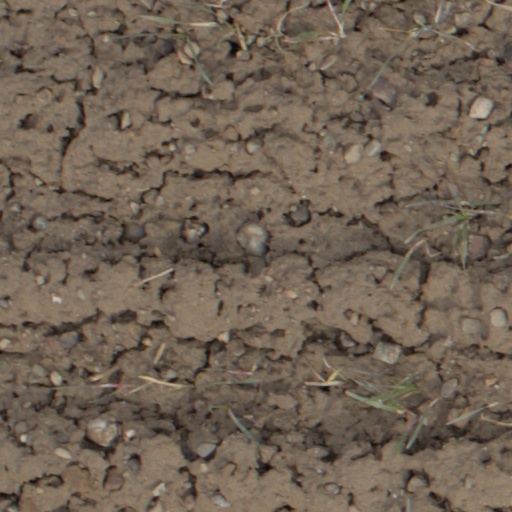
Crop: wheat